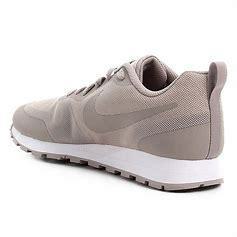
Brand: Nike
Model: MD Runner 2